Botswana passport

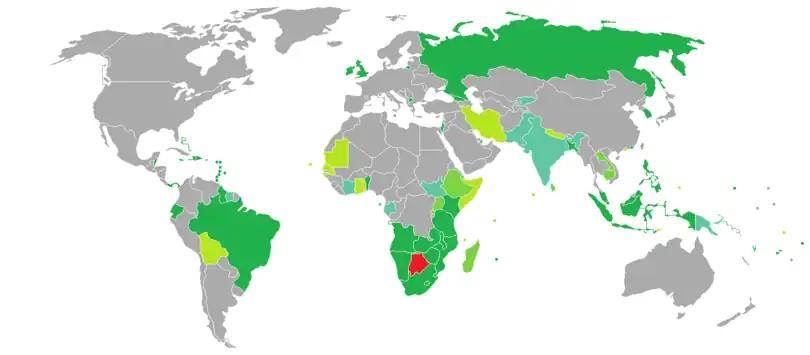
visa-free & visa-on-arrival countries for holders of the Botswana passport

Botswana passports are travel documents issued by the Passport Division of the Department of Immigration and Citizenship in the Ministry of Nationality, Immigration And Gender Affairs to citizens of Botswana for international travel.